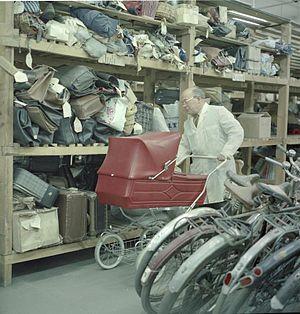
Le landau, appelé pousse-pousse en Suisse et au Canada, ou carrosse au Canada, est une poussette d'enfants inspirée de la voiture hippomobile du XIXᵉ siècle, à quatre roues, à capote fermée pourvue de soufflets pliants, du même nom.
Le terme « objets trouvés » désigne habituellement le service chargé de collecter et rassembler les biens meubles égarés par leur propriétaire. La plupart des grandes villes ou des grandes compagnies de transport public disposent de leur propre service des objets trouvés.